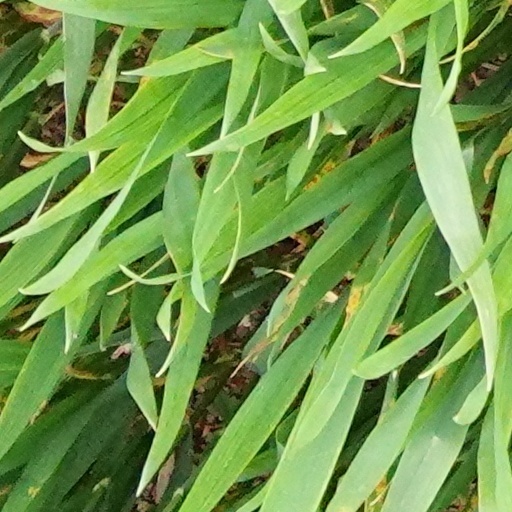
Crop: wheat